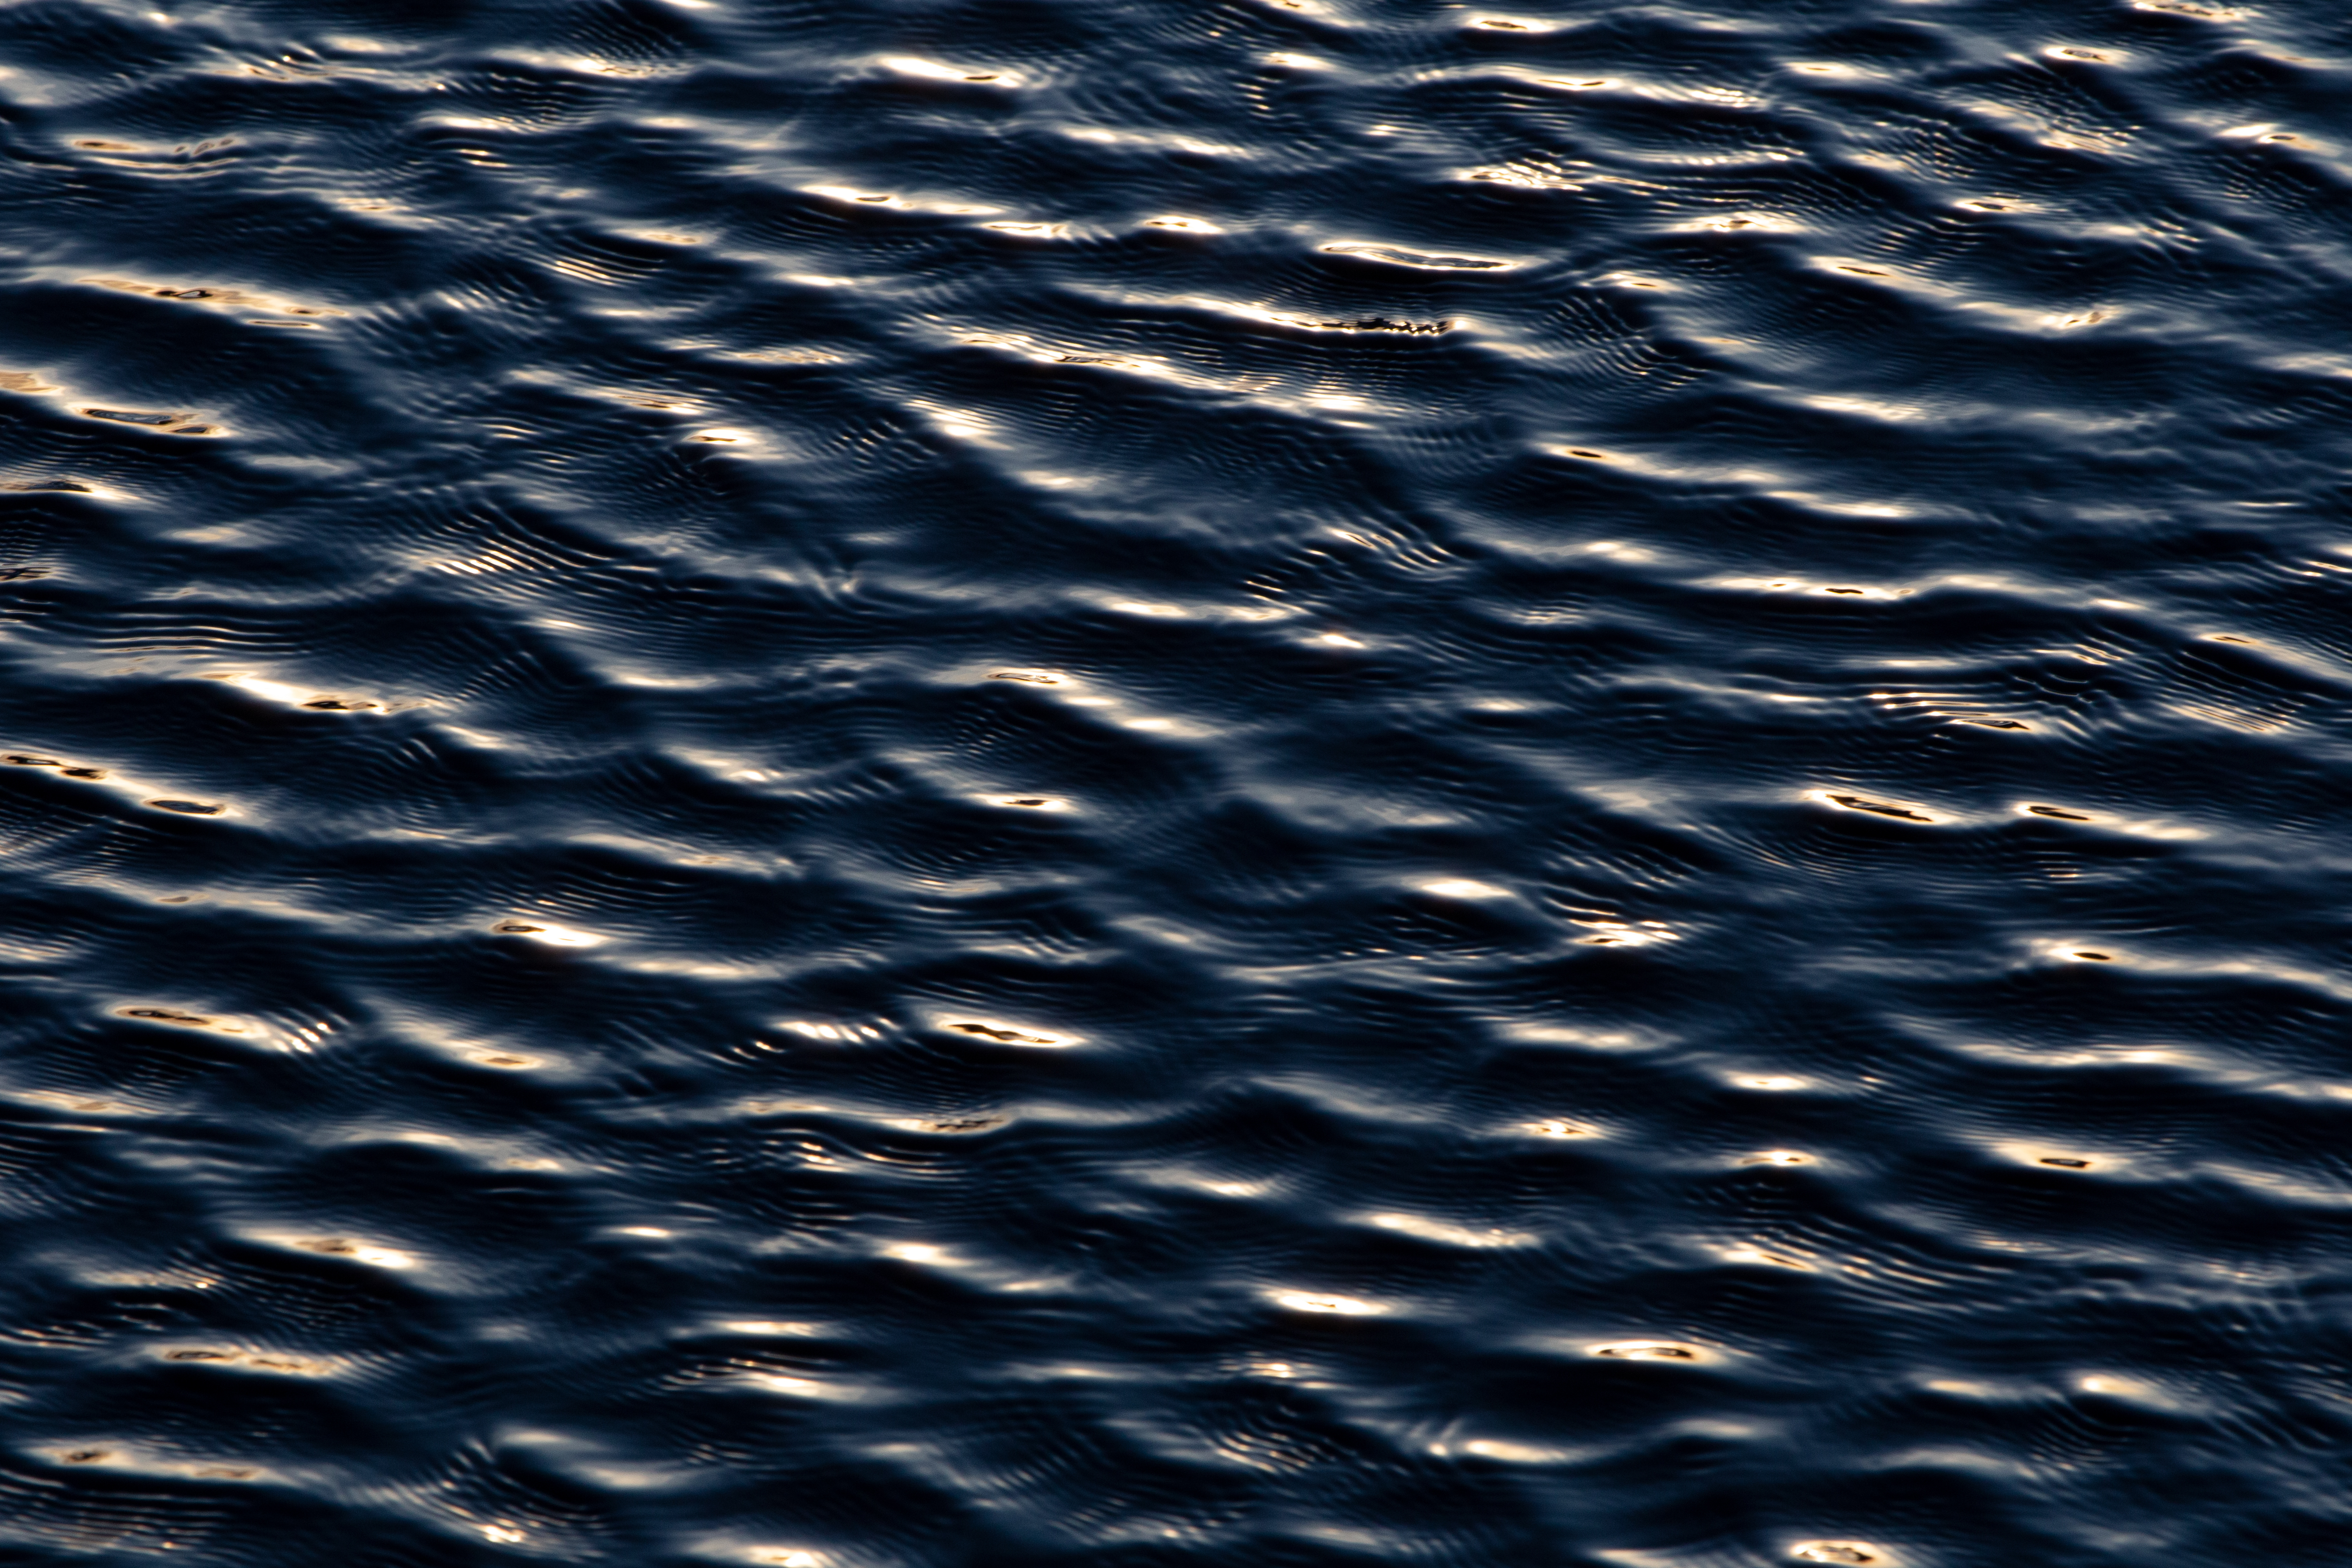
water, pattern, sky, metal